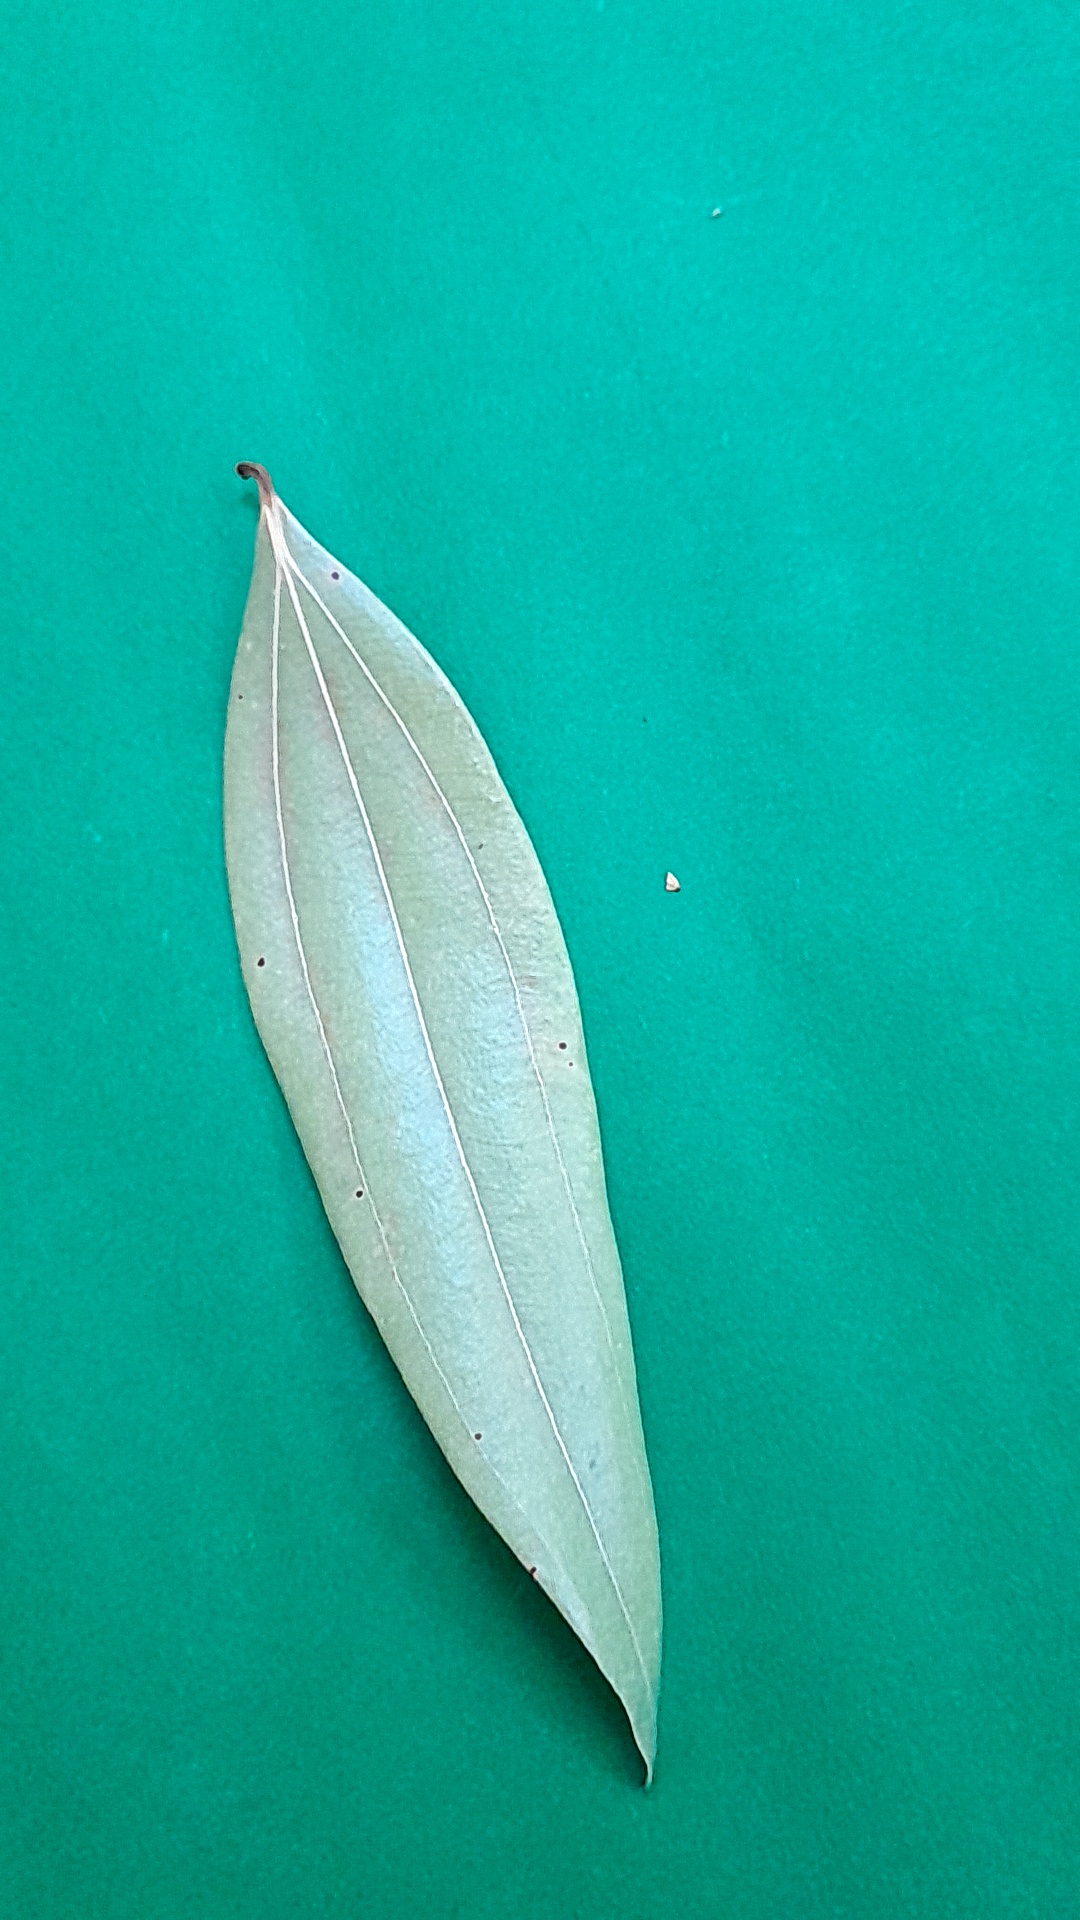
Label: Dry Leaf